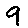
Label: 9